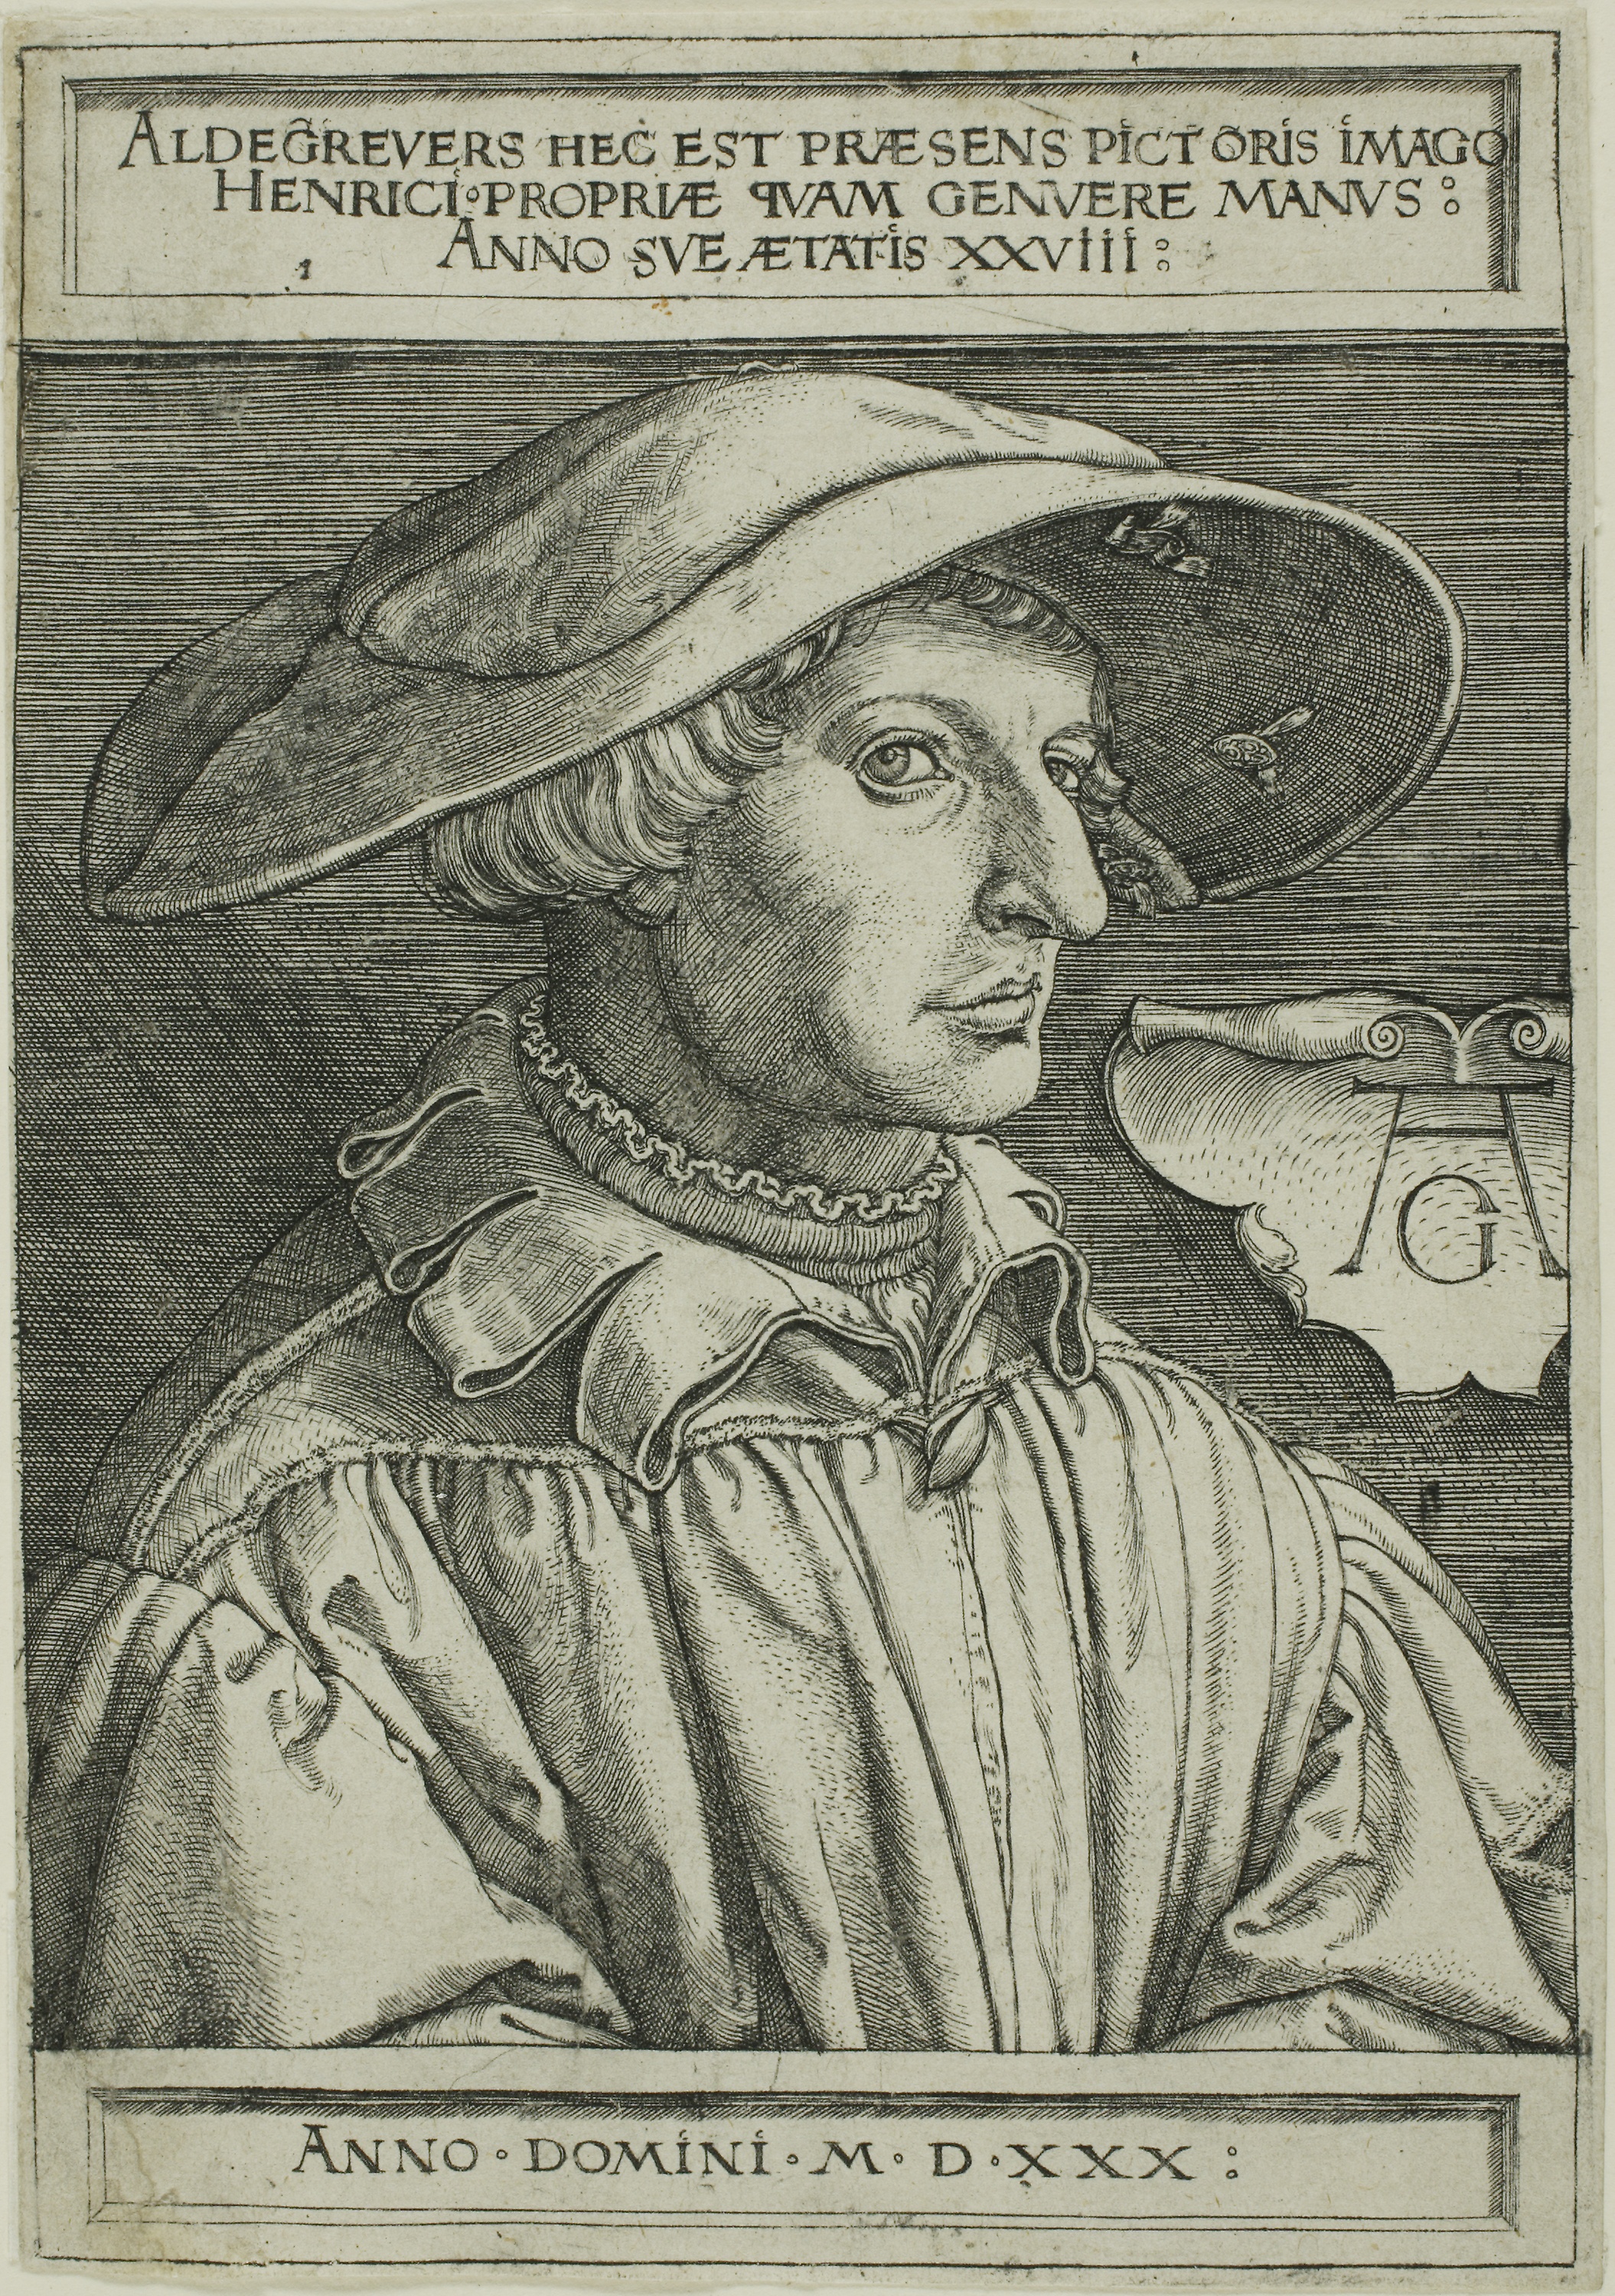
history, portrait, art, black and white, human behavior, illustration, self portrait, visual arts, printmaking, artwork, font, drawing